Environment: real
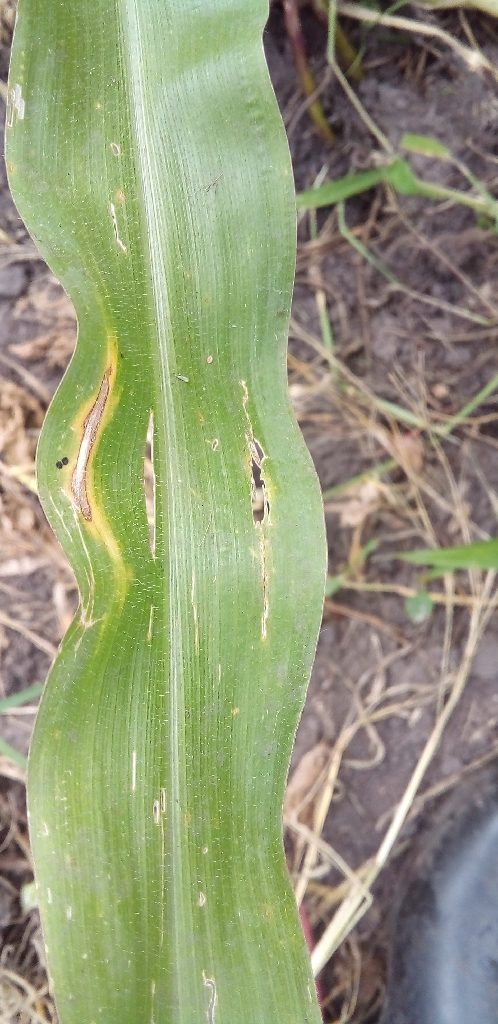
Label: northern_corn_leaf_blight